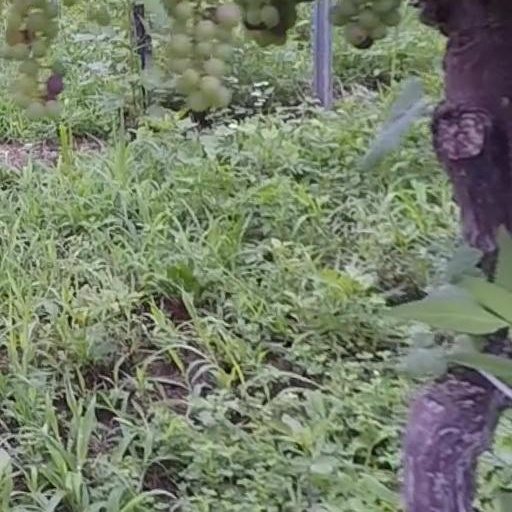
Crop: grape